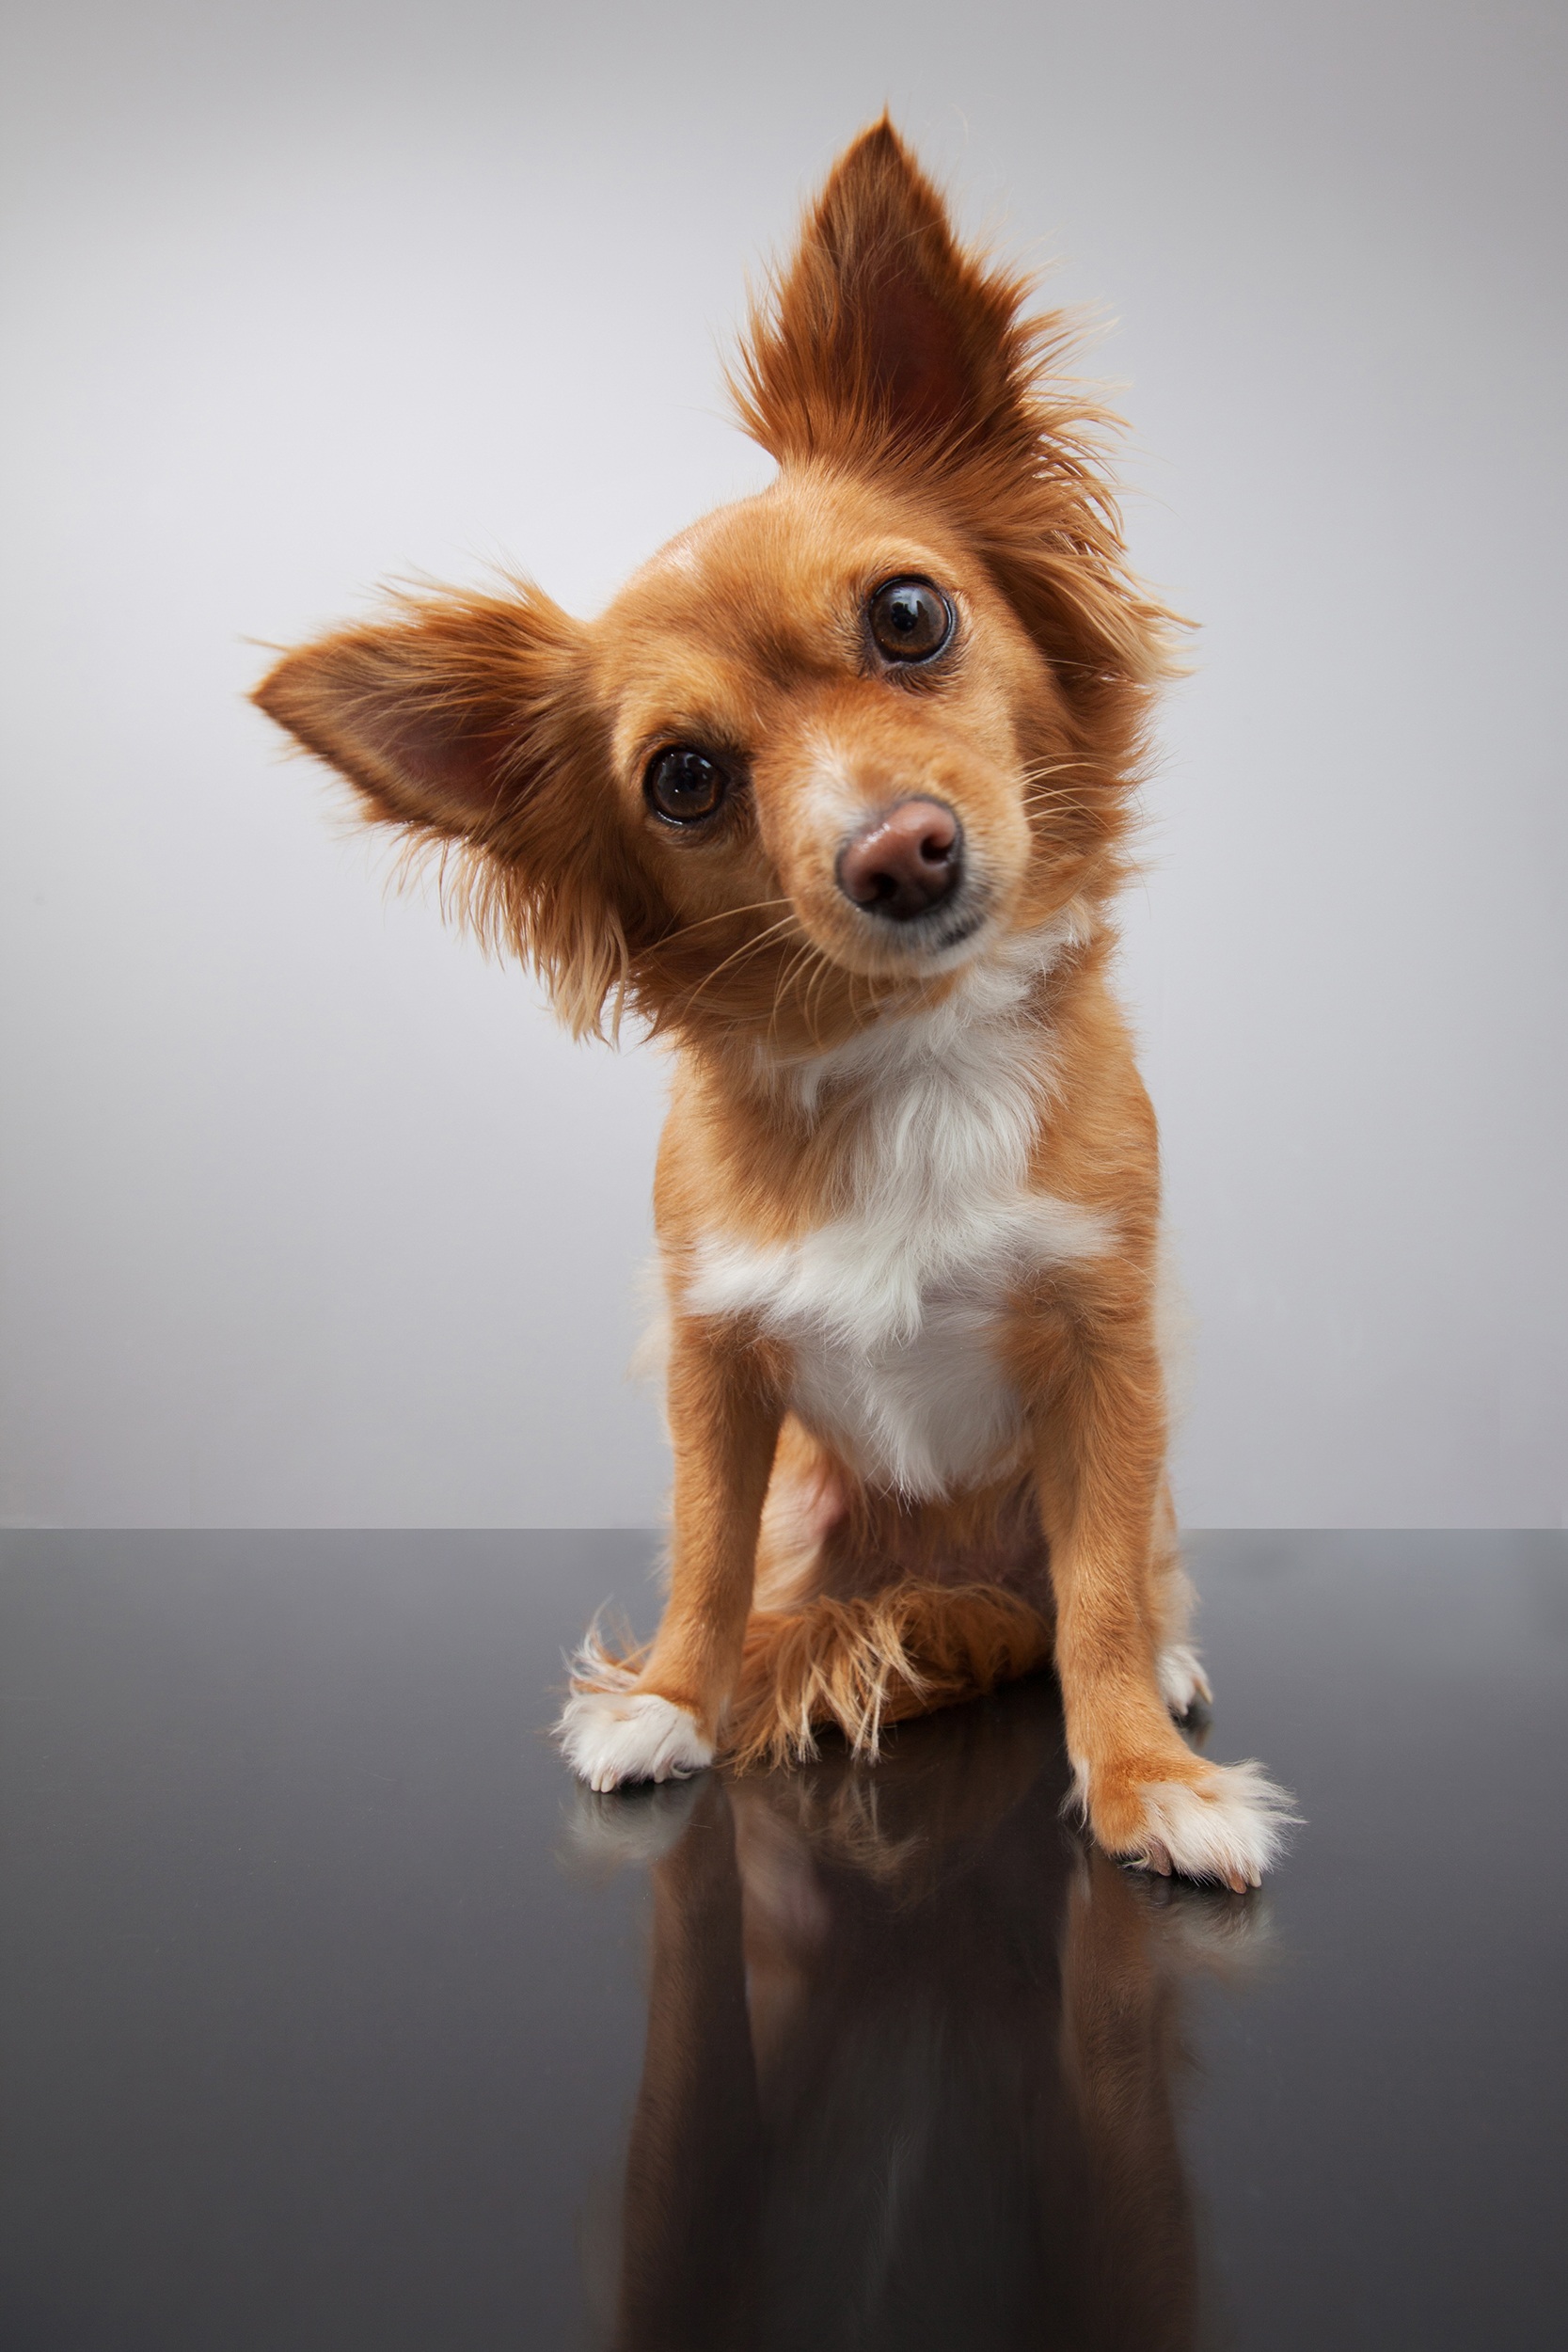
nature, puppy, dog, animal, cute, love, pet, small, mammal, ear, close up, pets, hairy, skin, vertebrate, dog breed, doggy, loyalty, four legged, fur coat, dog like mammal, russkiy toy